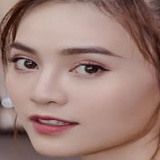
diễn viên Ninh Dương Lan Ngọc